Turkish archery

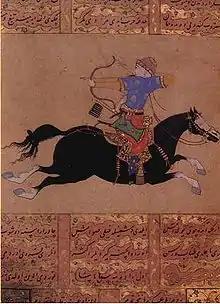
Turkish horse archer.

Turkish archery is a tradition of archery which became highly developed in the Ottoman Empire, although its origins date back to the Eurasian Steppe in the second millennium BC.